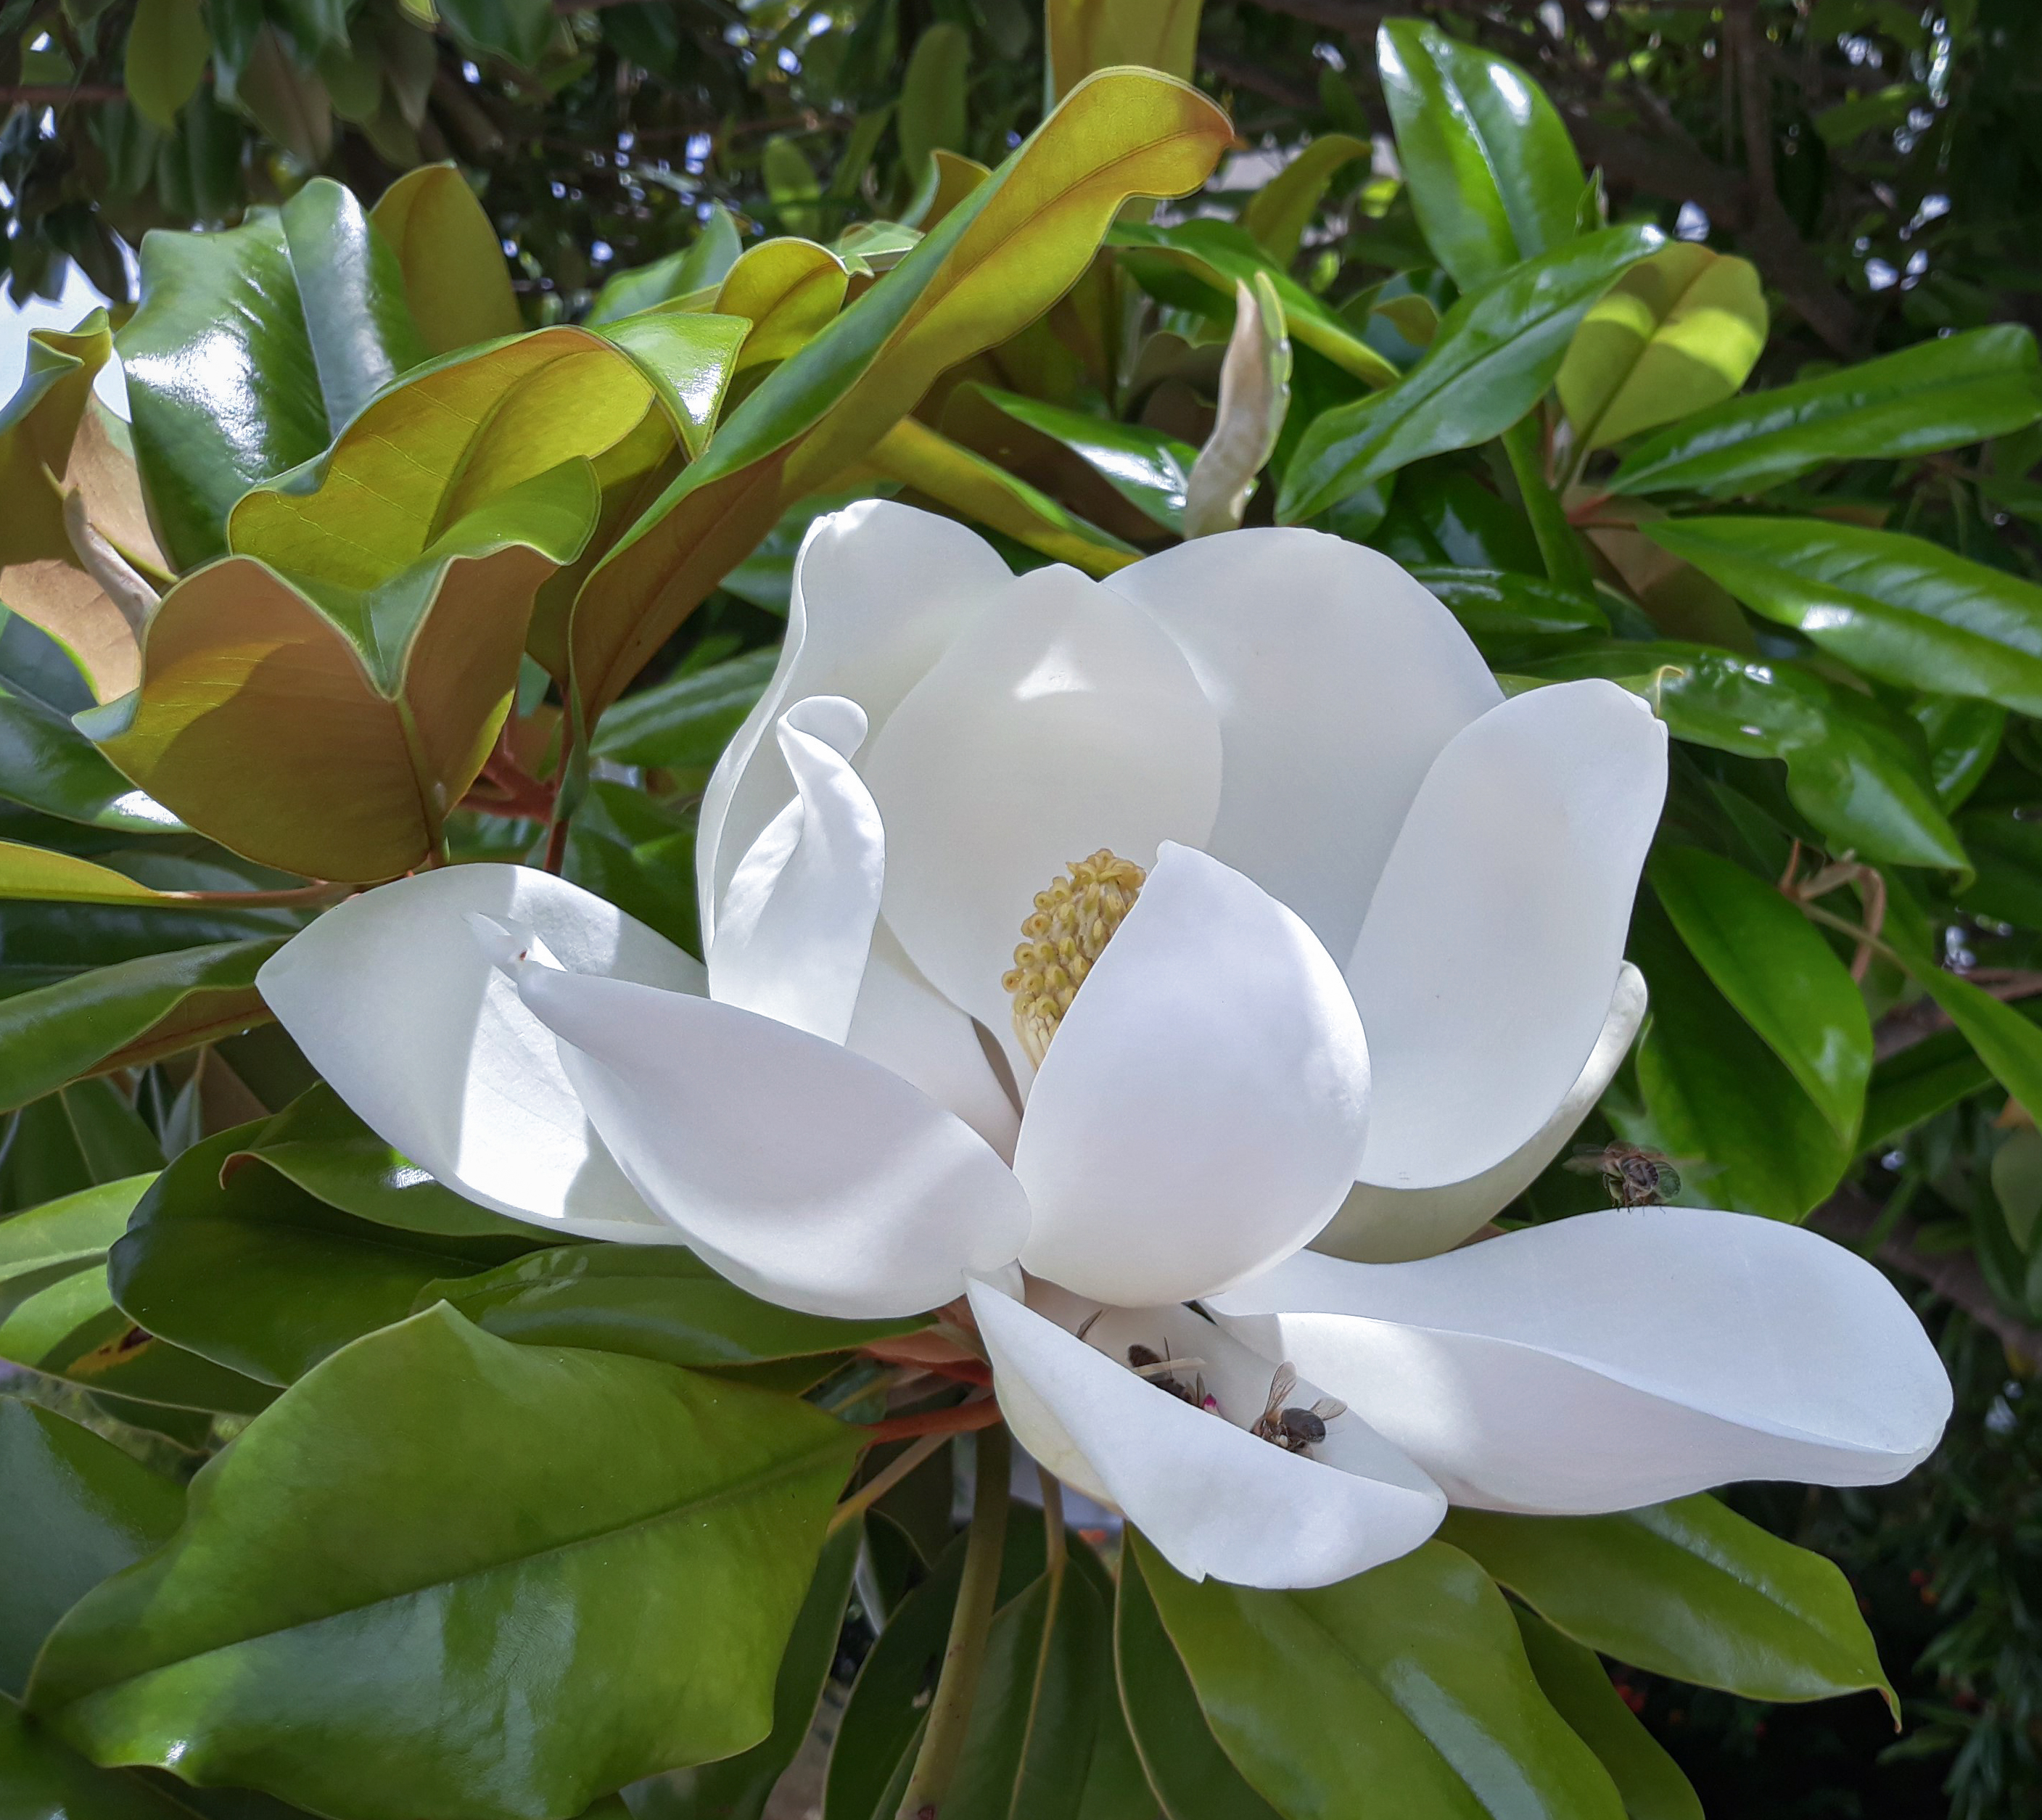
magnolia, flower, plant, botany, petal, terrestrial plant, southern magnolia, flowering plant, tree, perennial plant, groundcover